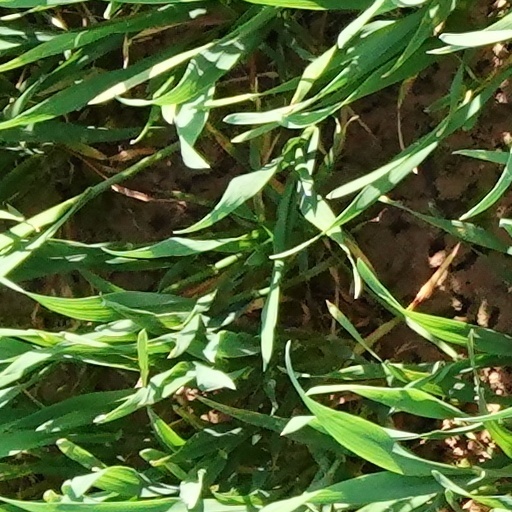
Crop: wheat